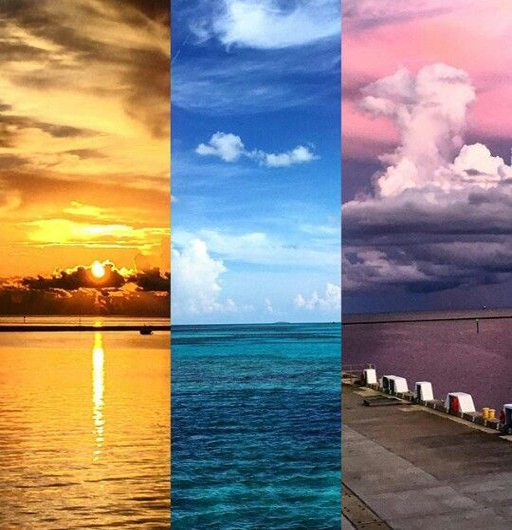
my uncle took this when he was .